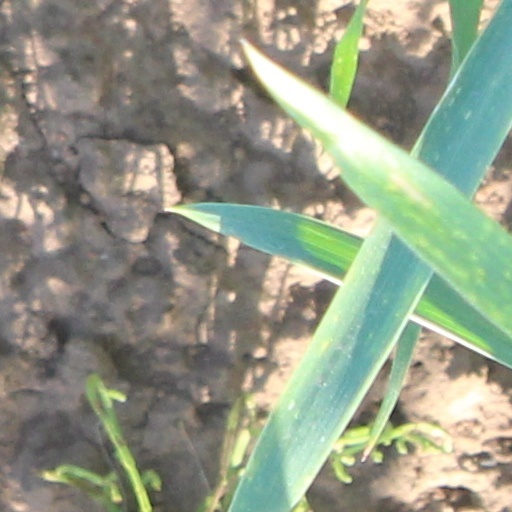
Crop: wheat